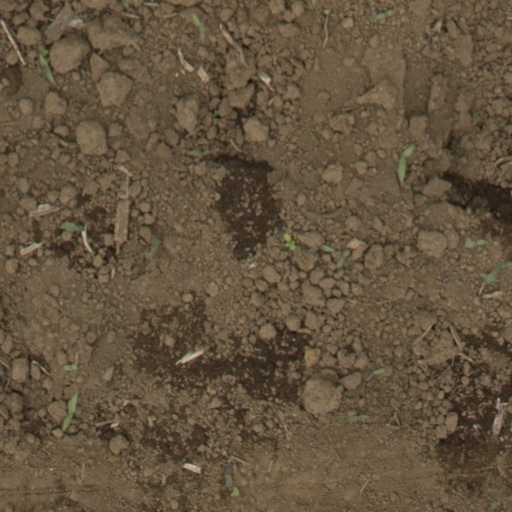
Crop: Jerusalem artichoke